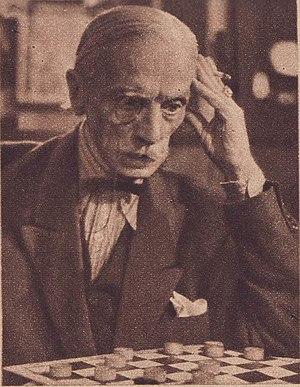
Władysław Grabowski est un acteur de théâtre et de cinéma polonais, né le 1ᵉʳ juin 1883 à Varsovie et mort le 6 juillet 1961 dans cette même ville.